Luiz Gustavo

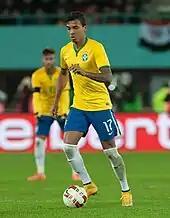
Luiz Gustavo guards the ball playing for Brazil, in an friendly match against Austria in 2014.

Luiz Gustavo made his debut for Brazil on 10 August 2011, coming on as a second-half substitute in a friendly match against Germany.